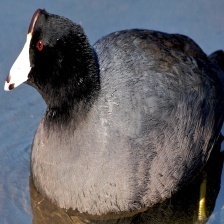
Species: AMERICAN COOT
Scientific name: FULICA AMERICANA